Culture of Cambodia

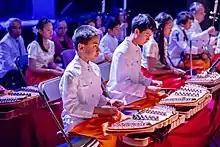
Traditional Khmer music performance

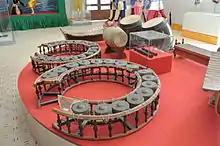
Cambodian musical instruments

Especially in the 60s and 70s, the 'big two' duet of Sinn Sisamouth and Ros Serey Sothea had been a large hit in the country. However, after their deaths, new music stars have tried to bring back the music. Cambodian music has undergone heavy Westernization.